Ria de Pontevedra

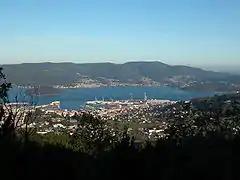
Marín and the Ria de Pontevedra

In addition, there are numerous beaches on both the north and south shores, the best known being Lapamán beach, Aguete beach, Mogor beach and Portocelo beach on the south shore and Cabeceira beach, Raxó beach, Areas Beach, Silgar Beach, Baltar beach, Canelas beach, Montalvo Beach, Major beach, Pragueira beach and, above all, La Lanzada Beach on the north shore.